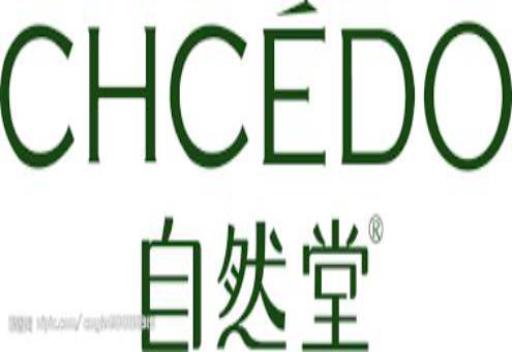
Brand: chando
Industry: Necessities